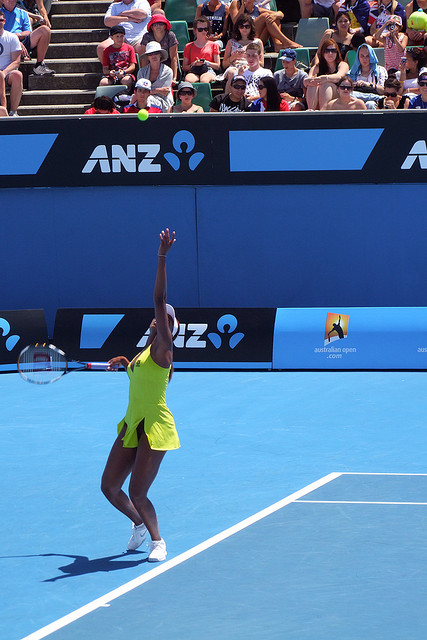
vận động viên tennis đang cầm vợt đứng ngoài biên phát bóng